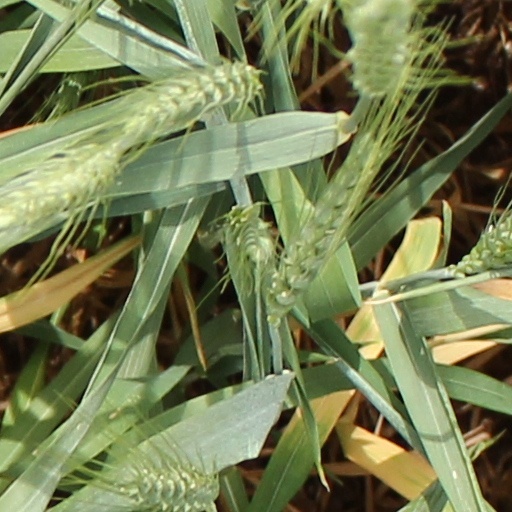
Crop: wheat